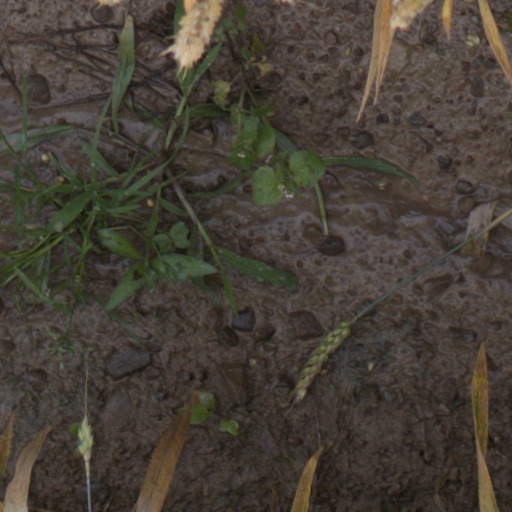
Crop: wheat